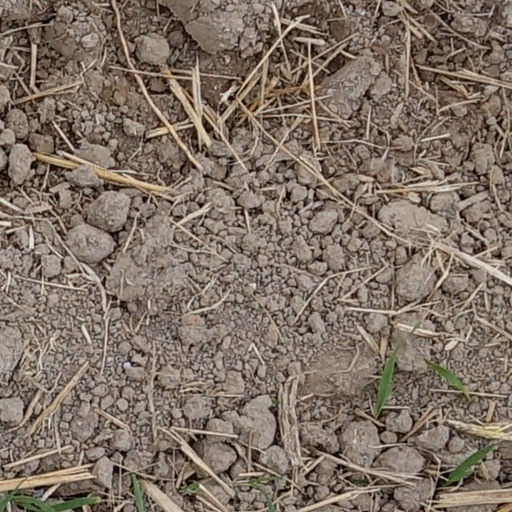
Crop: wheat